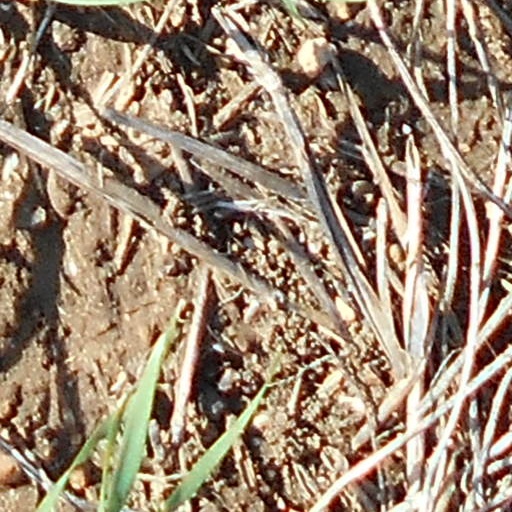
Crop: wheat